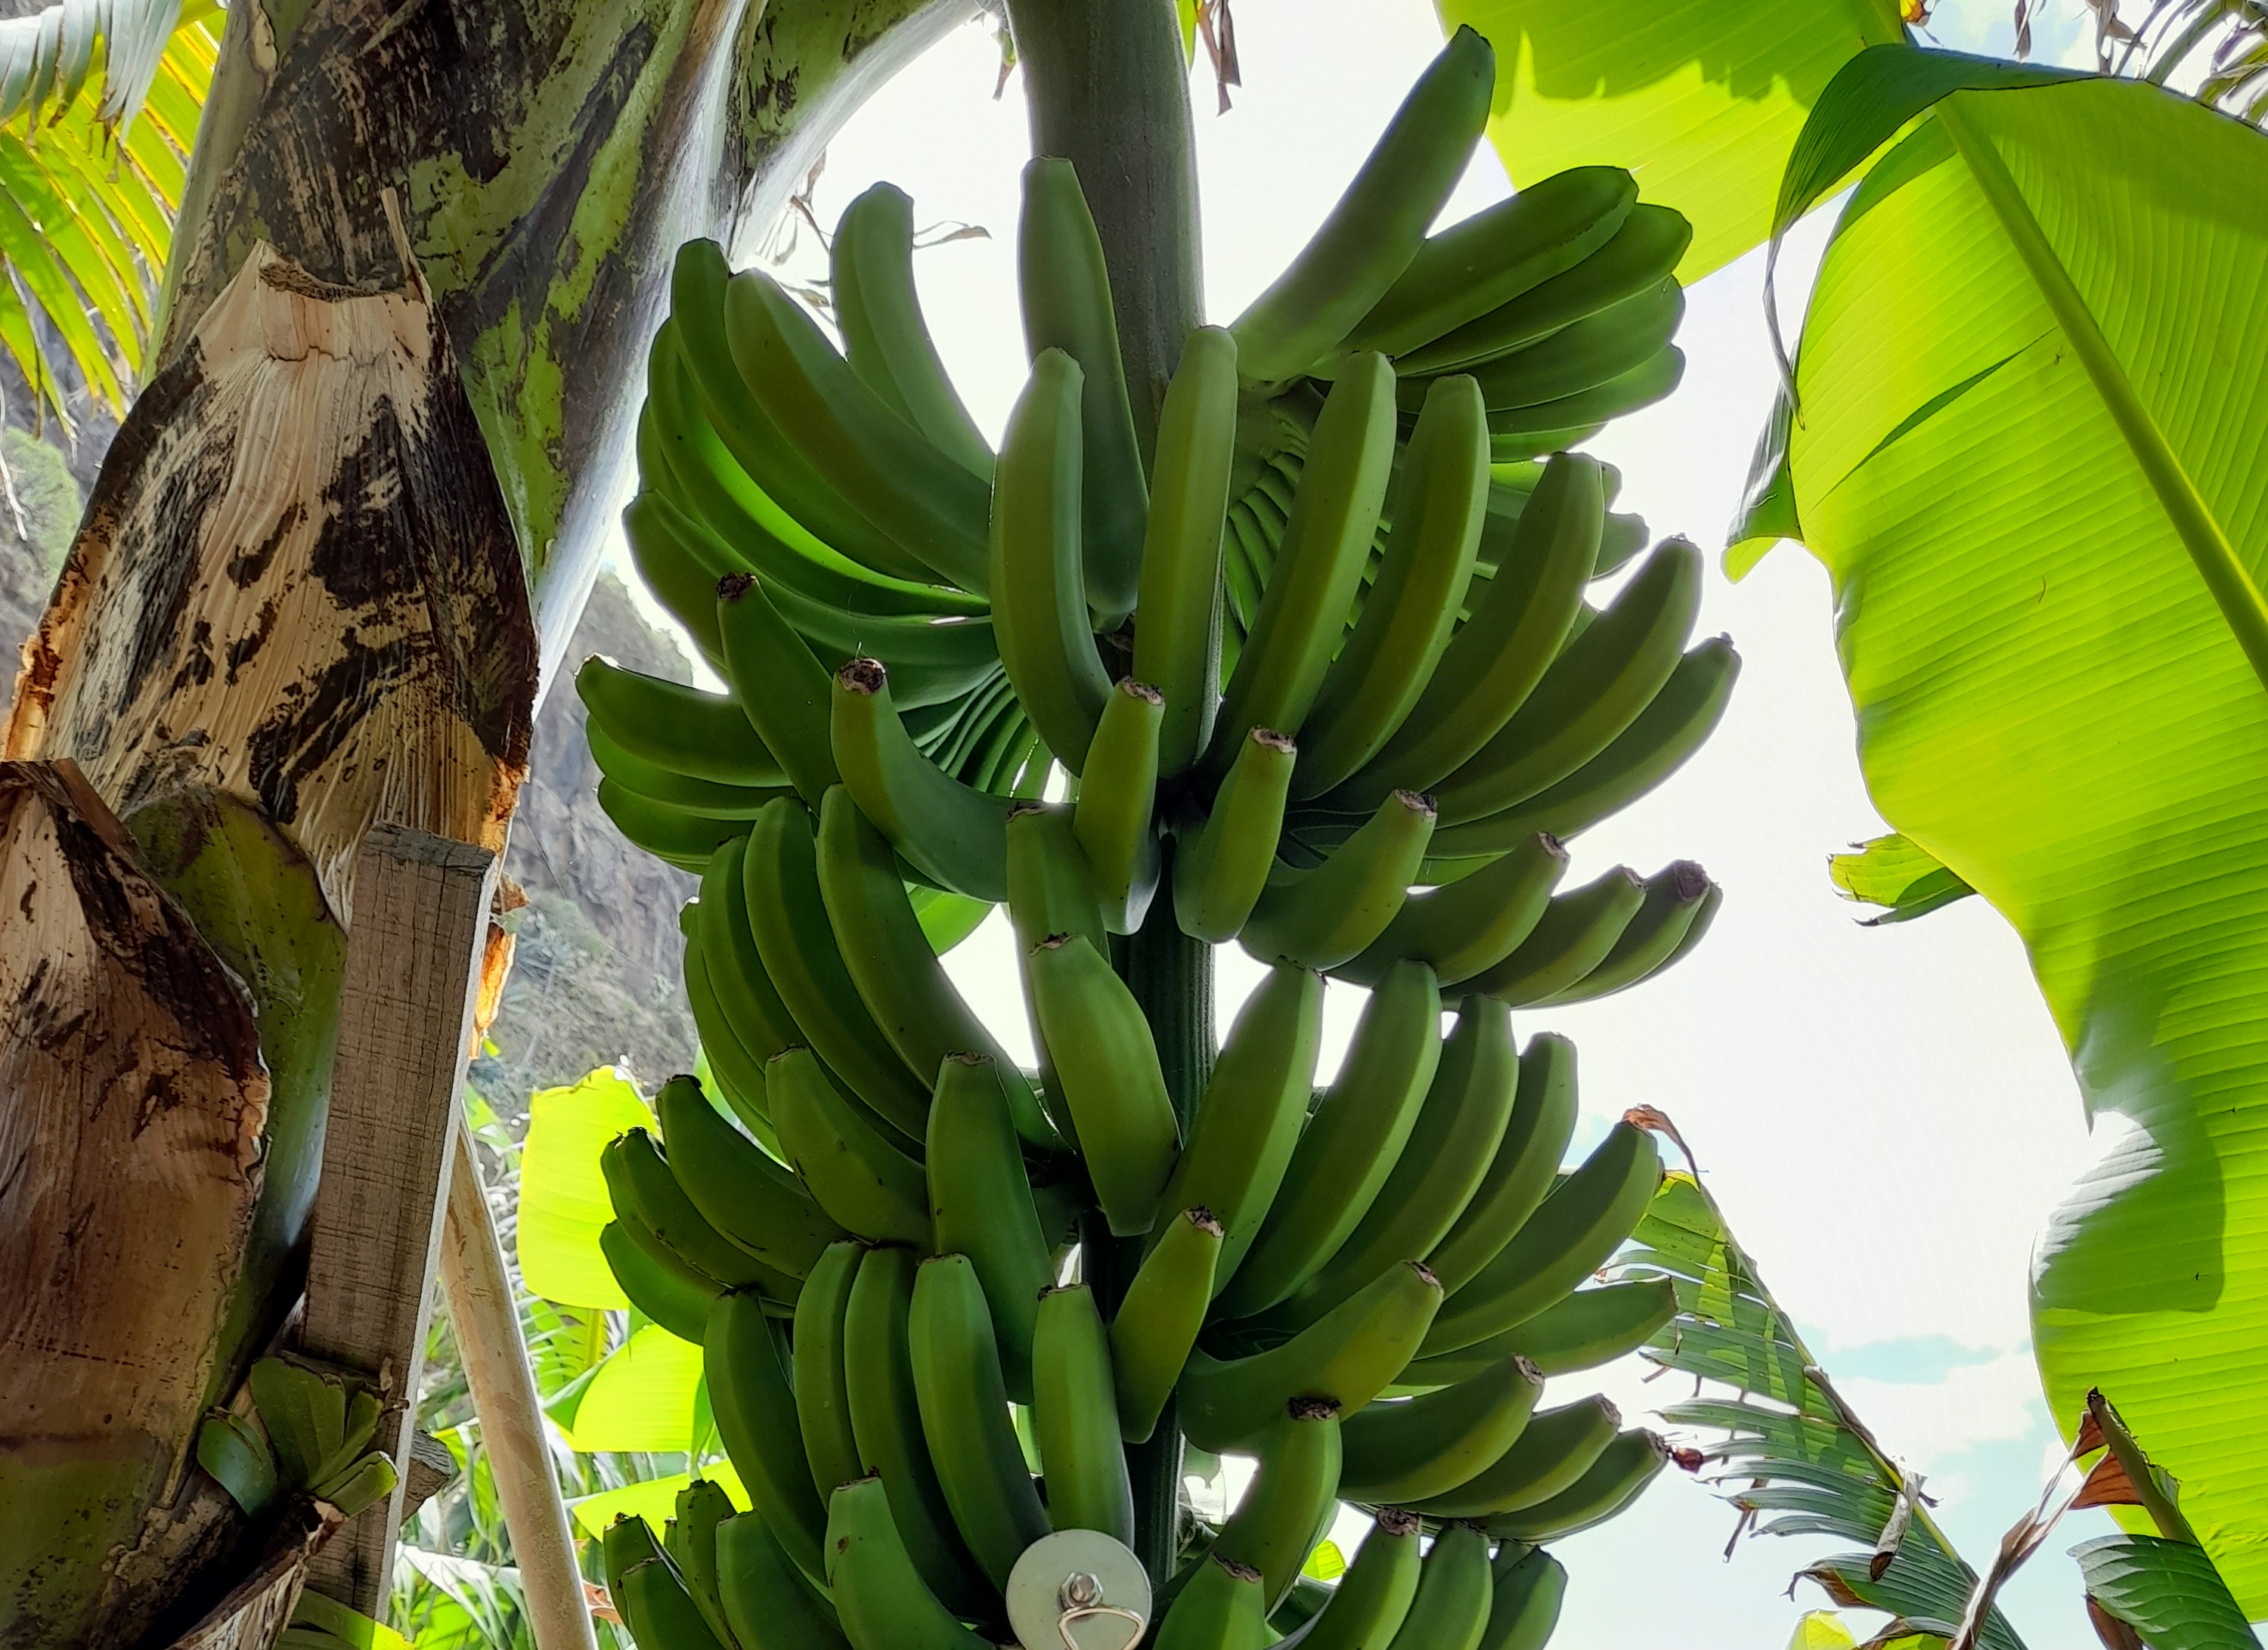
Label: Keep